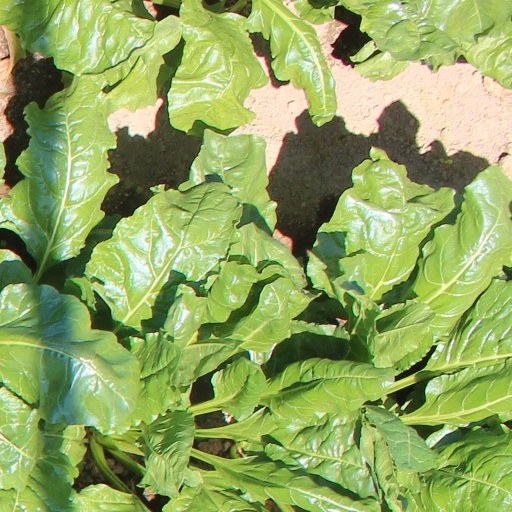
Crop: sugar beet